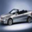
Label: automobile